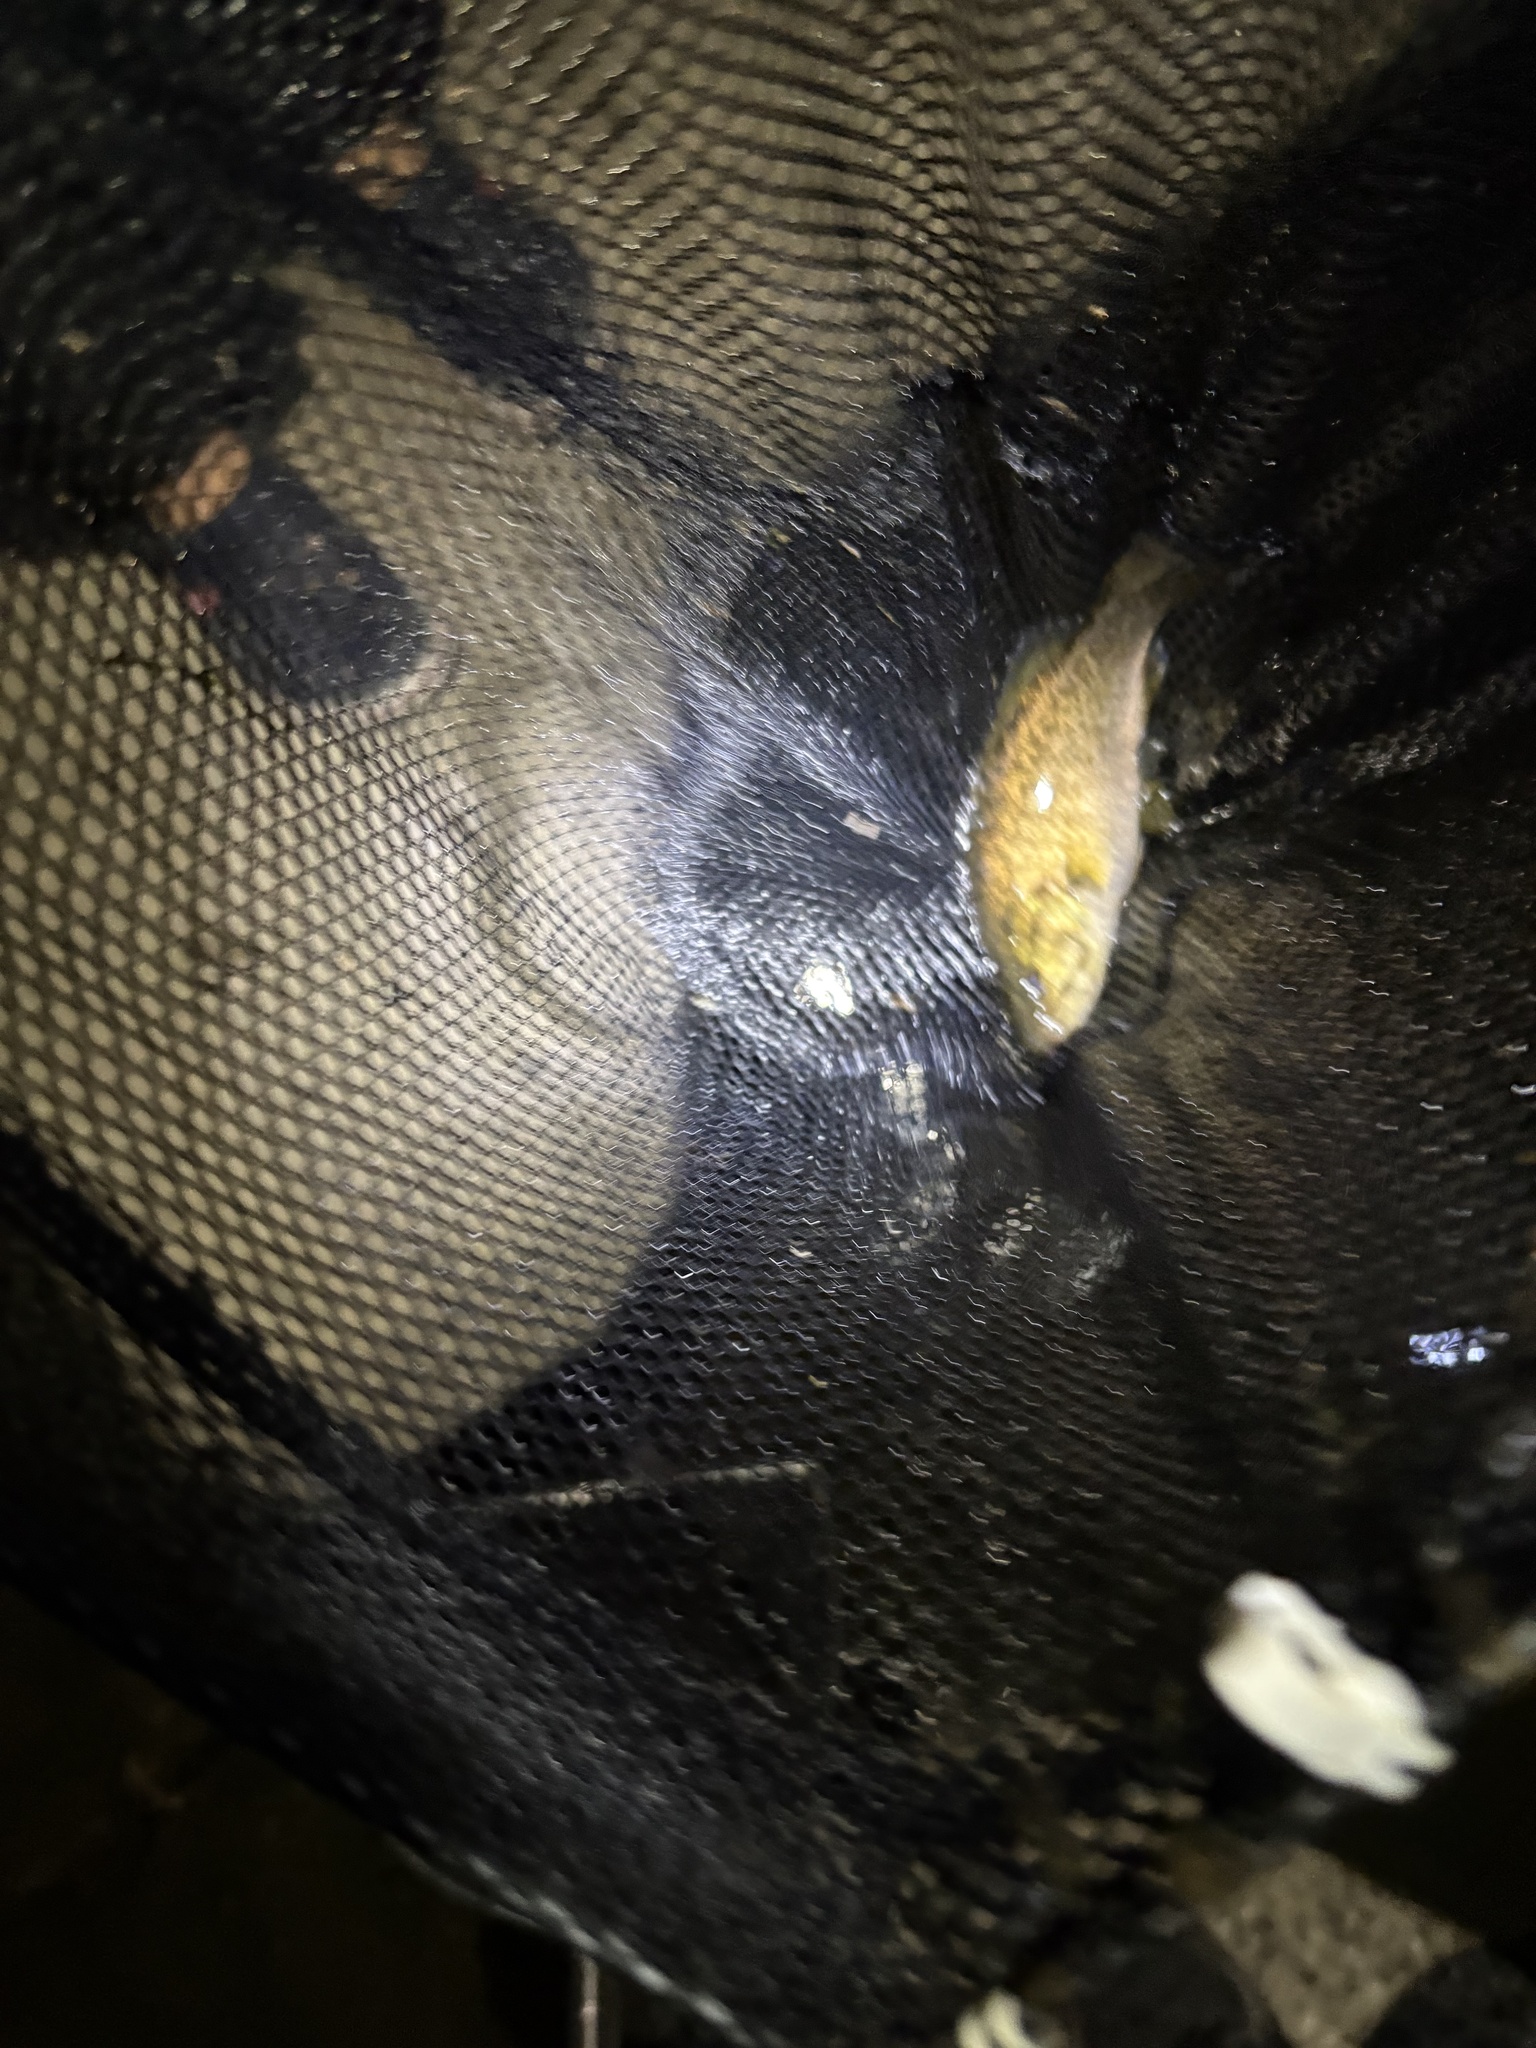
fish (species not among the labelled classes)